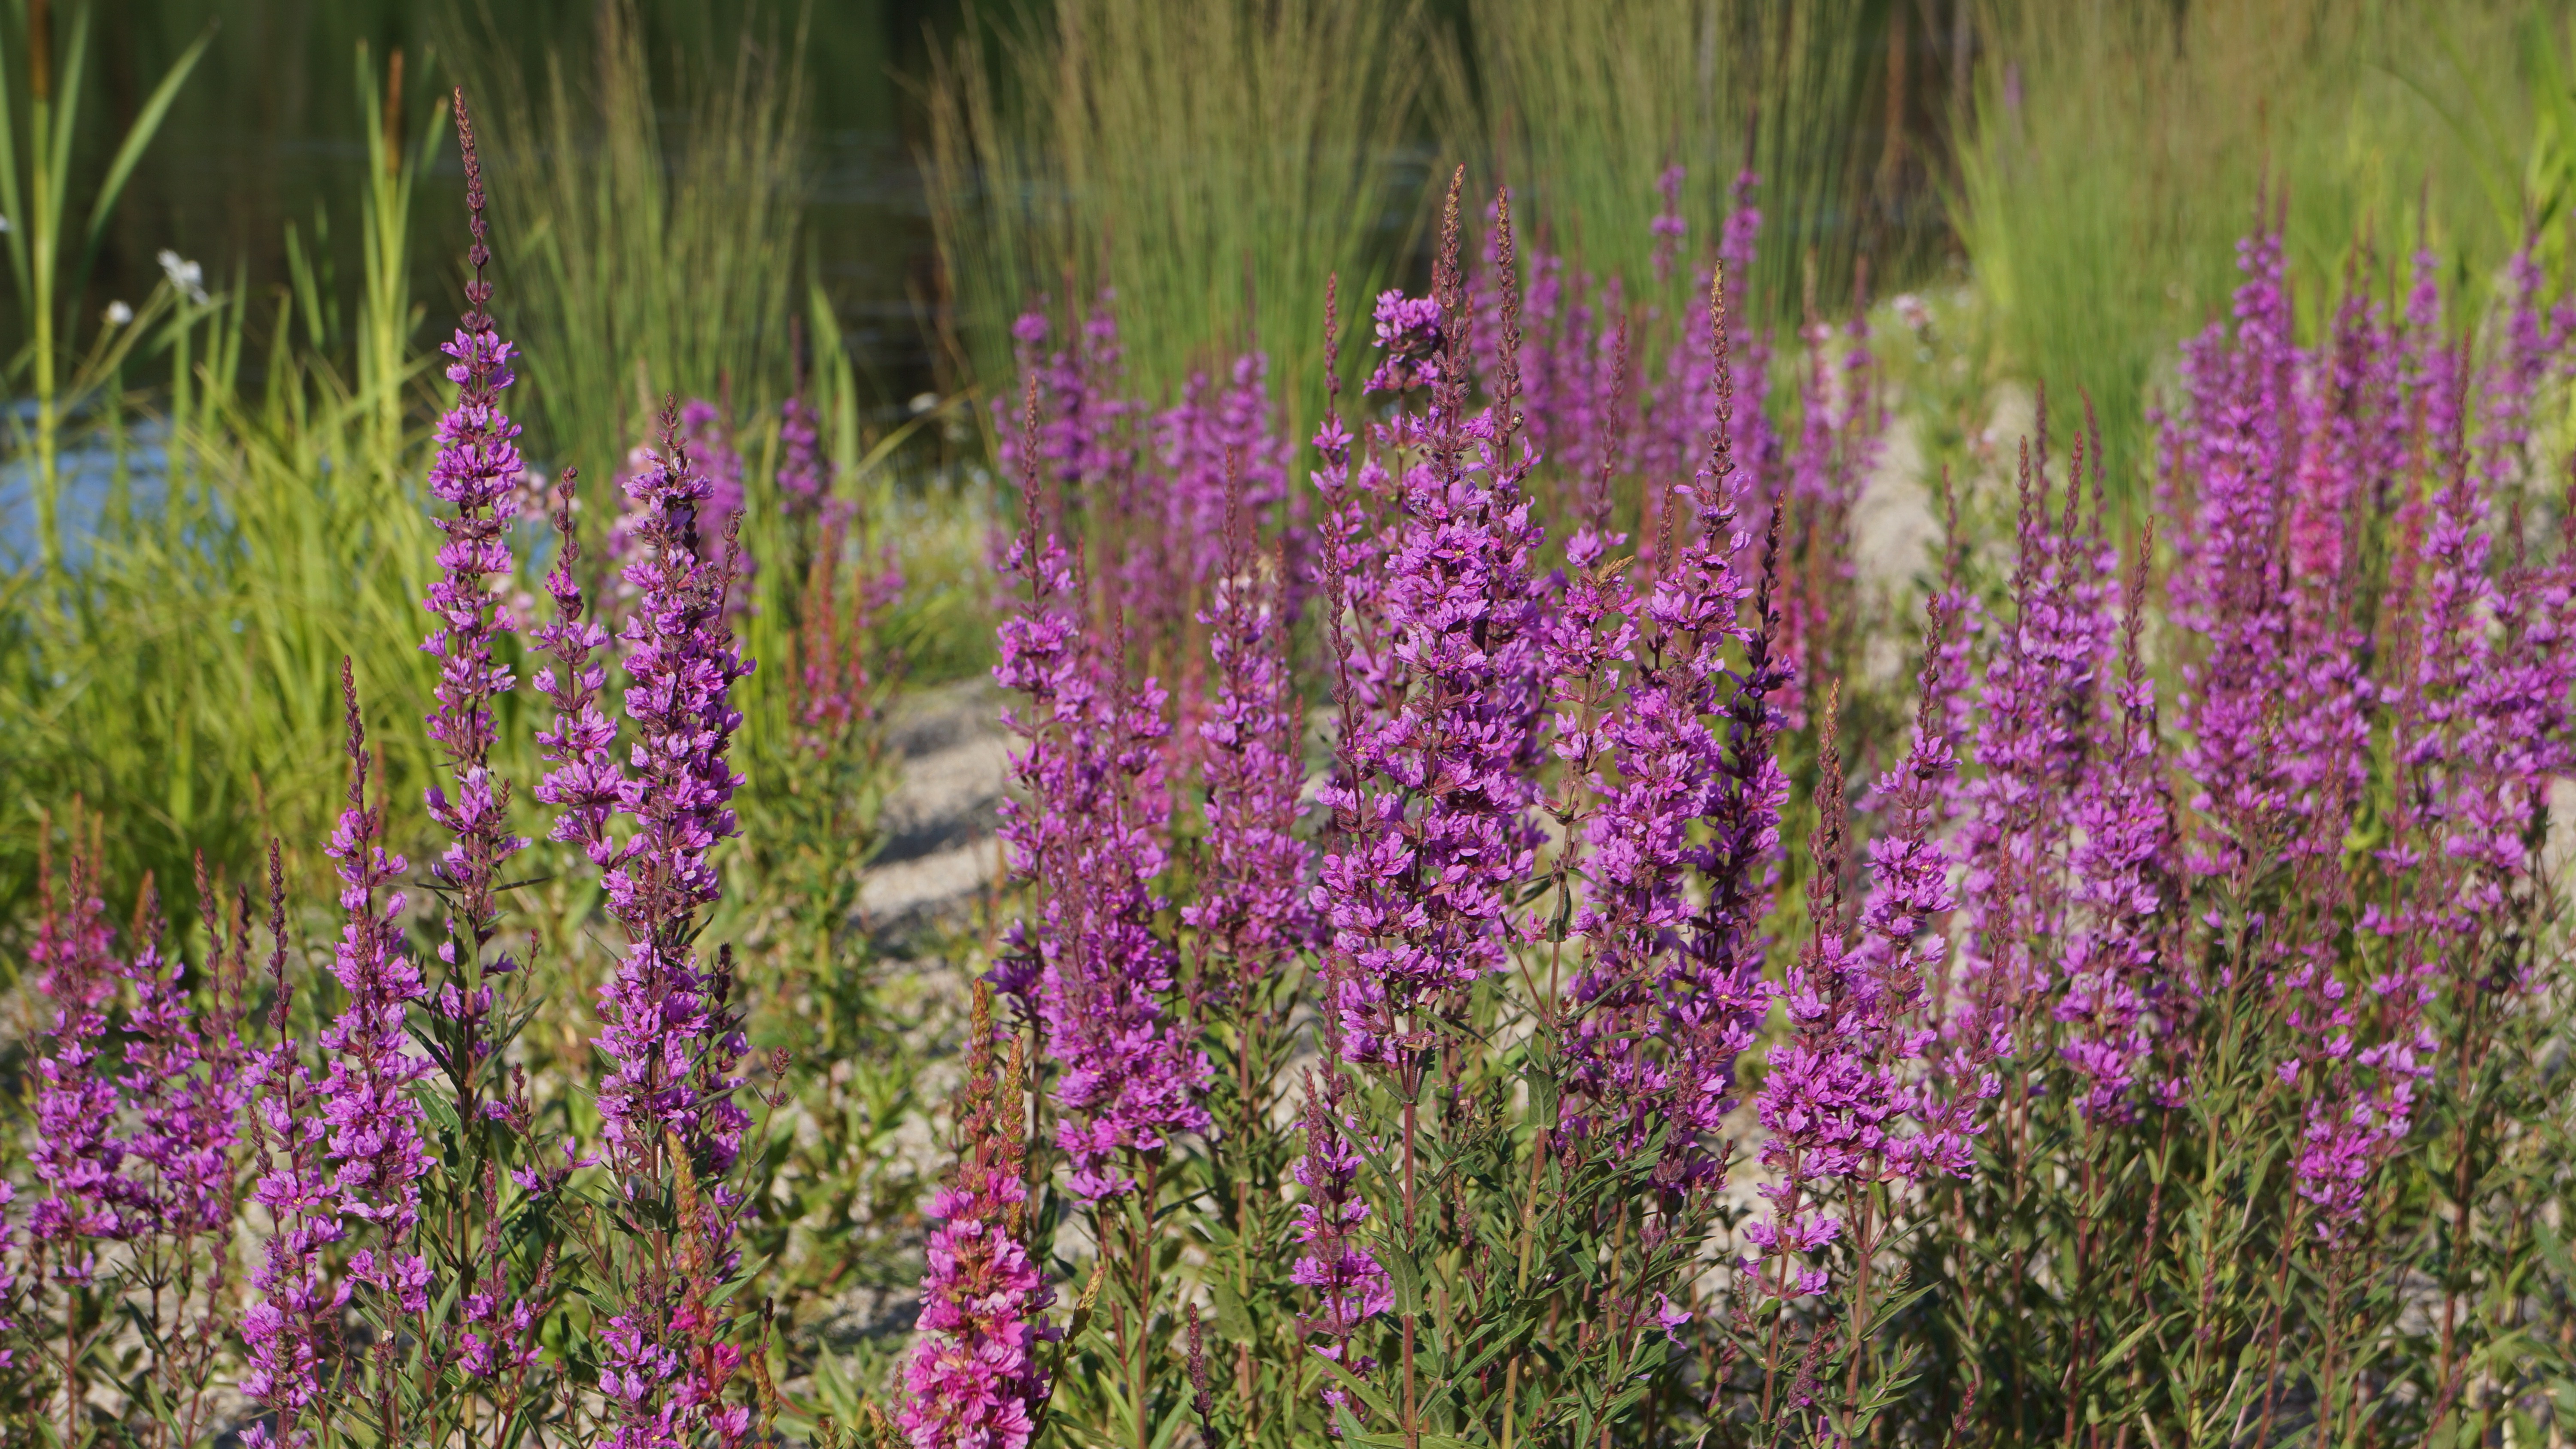
grass, plant, meadow, prairie, flower, herb, botany, garden, flora, lavender, plants, wildflower, red flowers, flowering plant, annual plant, grass family, land plant, english lavender, french lavender, hyssopus, loosestrife and pomegranate family